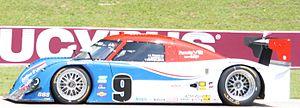
Le Action Express Racing est une écurie de course basée à Denver, en Caroline du Nord aux États-Unis.
Terry Borcheller, né le 22 mars 1966 à Hialeah, est un pilote automobile américain connu pour sa religiosité et sa foi en Jésus-Christ.